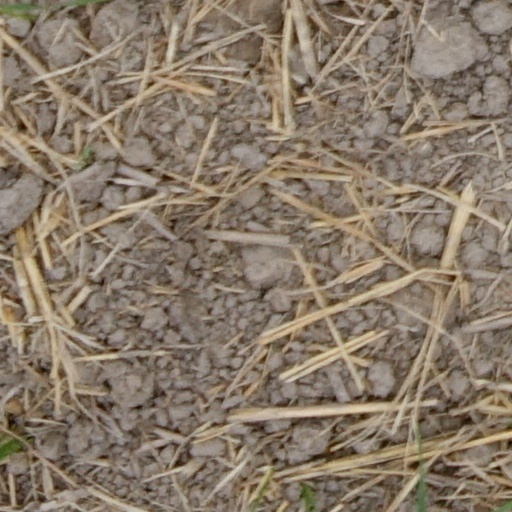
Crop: wheat